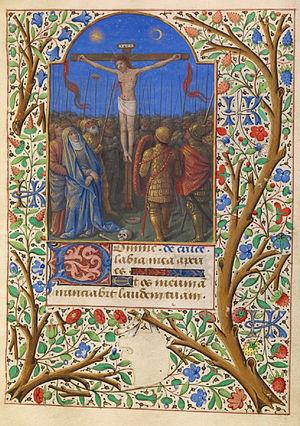
Crucifixion-Heures-Catherine
Jean Bourdichon, né à Tours en 1456/1457, et mort à Tours en 1520/1521, est un peintre et enlumineur de la cour de France entre la fin du XVᵉ siècle et le début du XVIᵉ siècle. Il fut peintre en titre de quatre rois de France, Louis XI, Charles VIII, Louis XII et François Iᵉʳ. Jean Bourdichon est surtout connu comme l'enlumineur de son œuvre principale, Les Grandes Heures d'Anne de Bretagne.